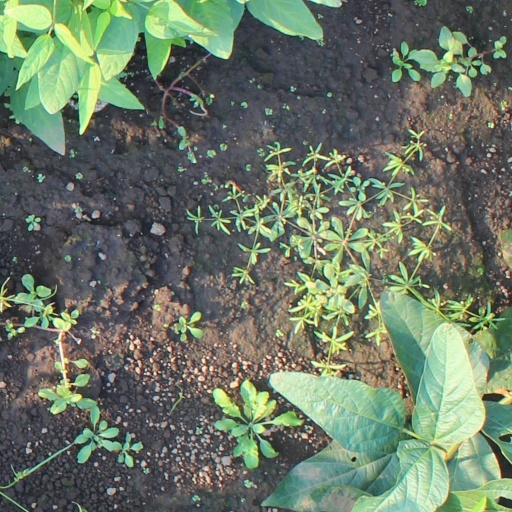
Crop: soybean